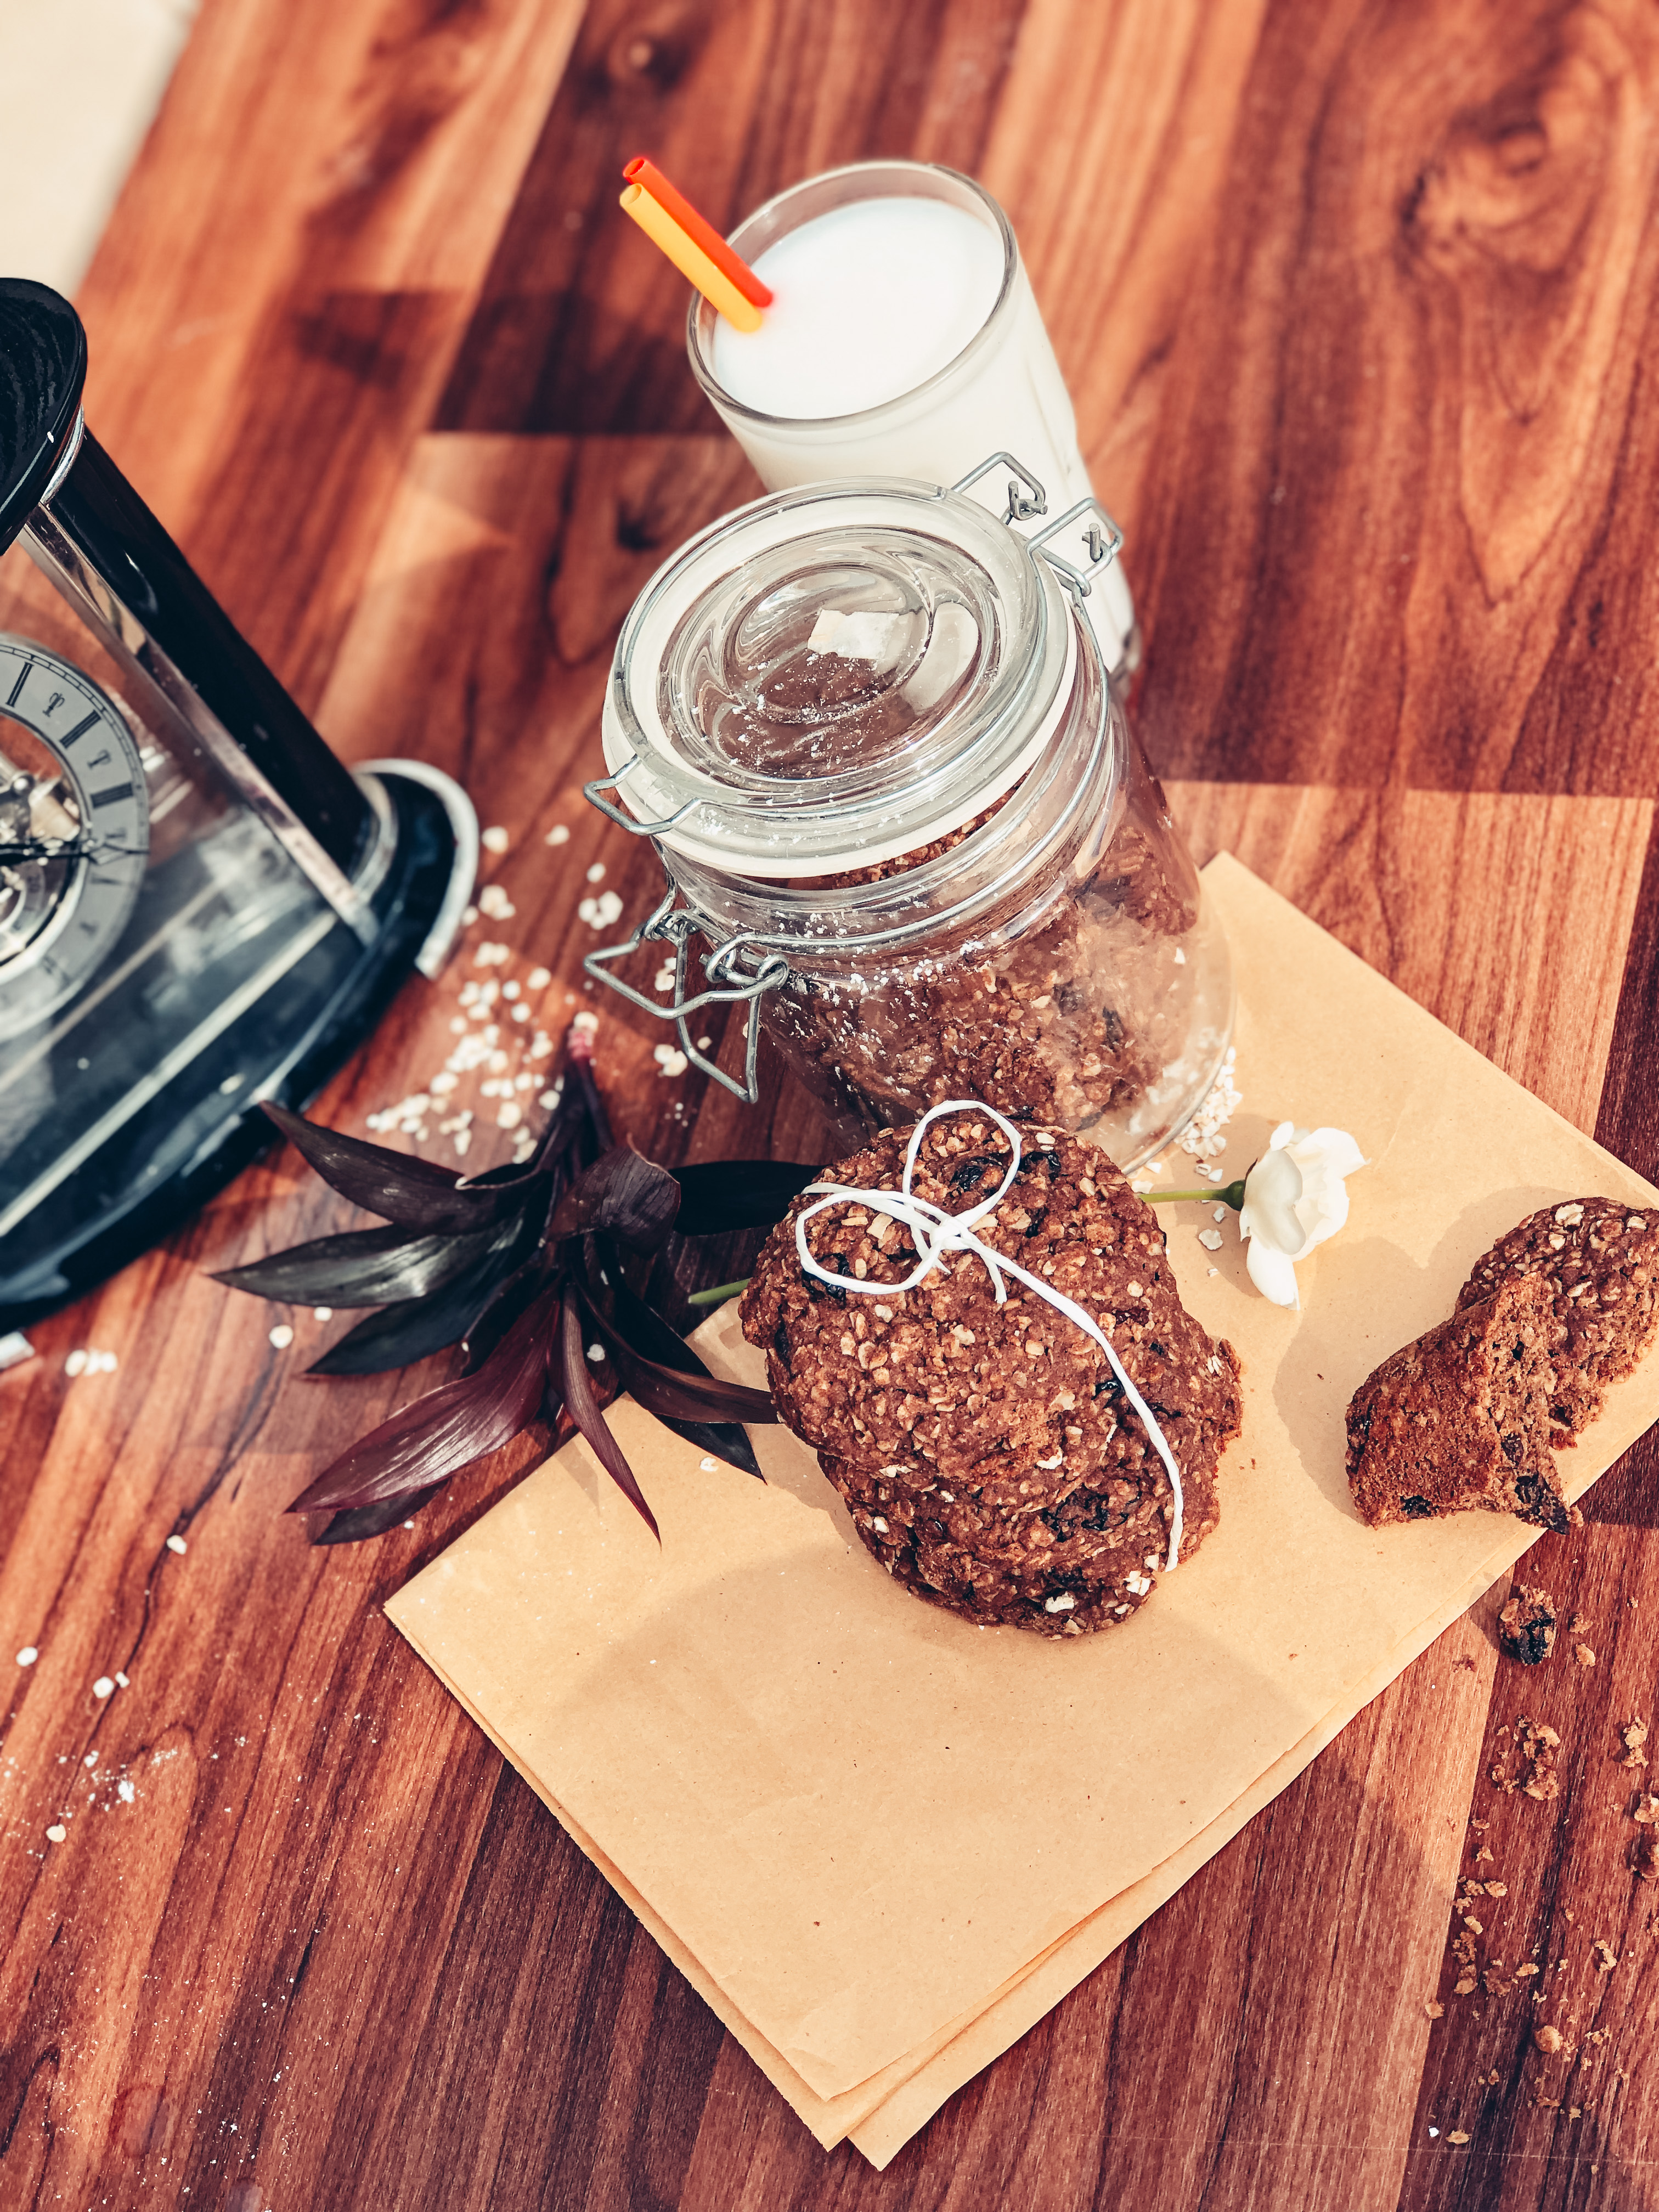
food, wood, table, snack, chocolate brownie, drink, liqueur, cuisine, still life photography